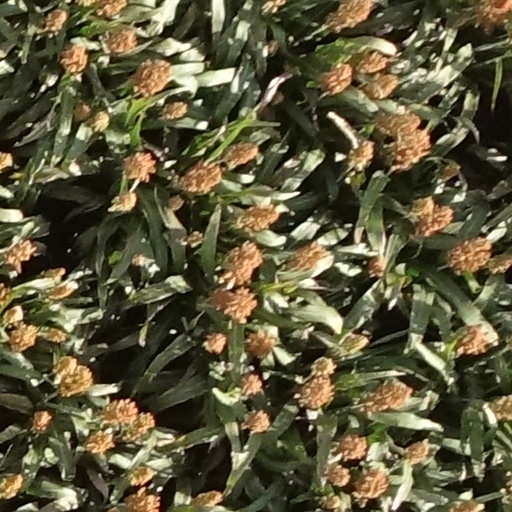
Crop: sorghum